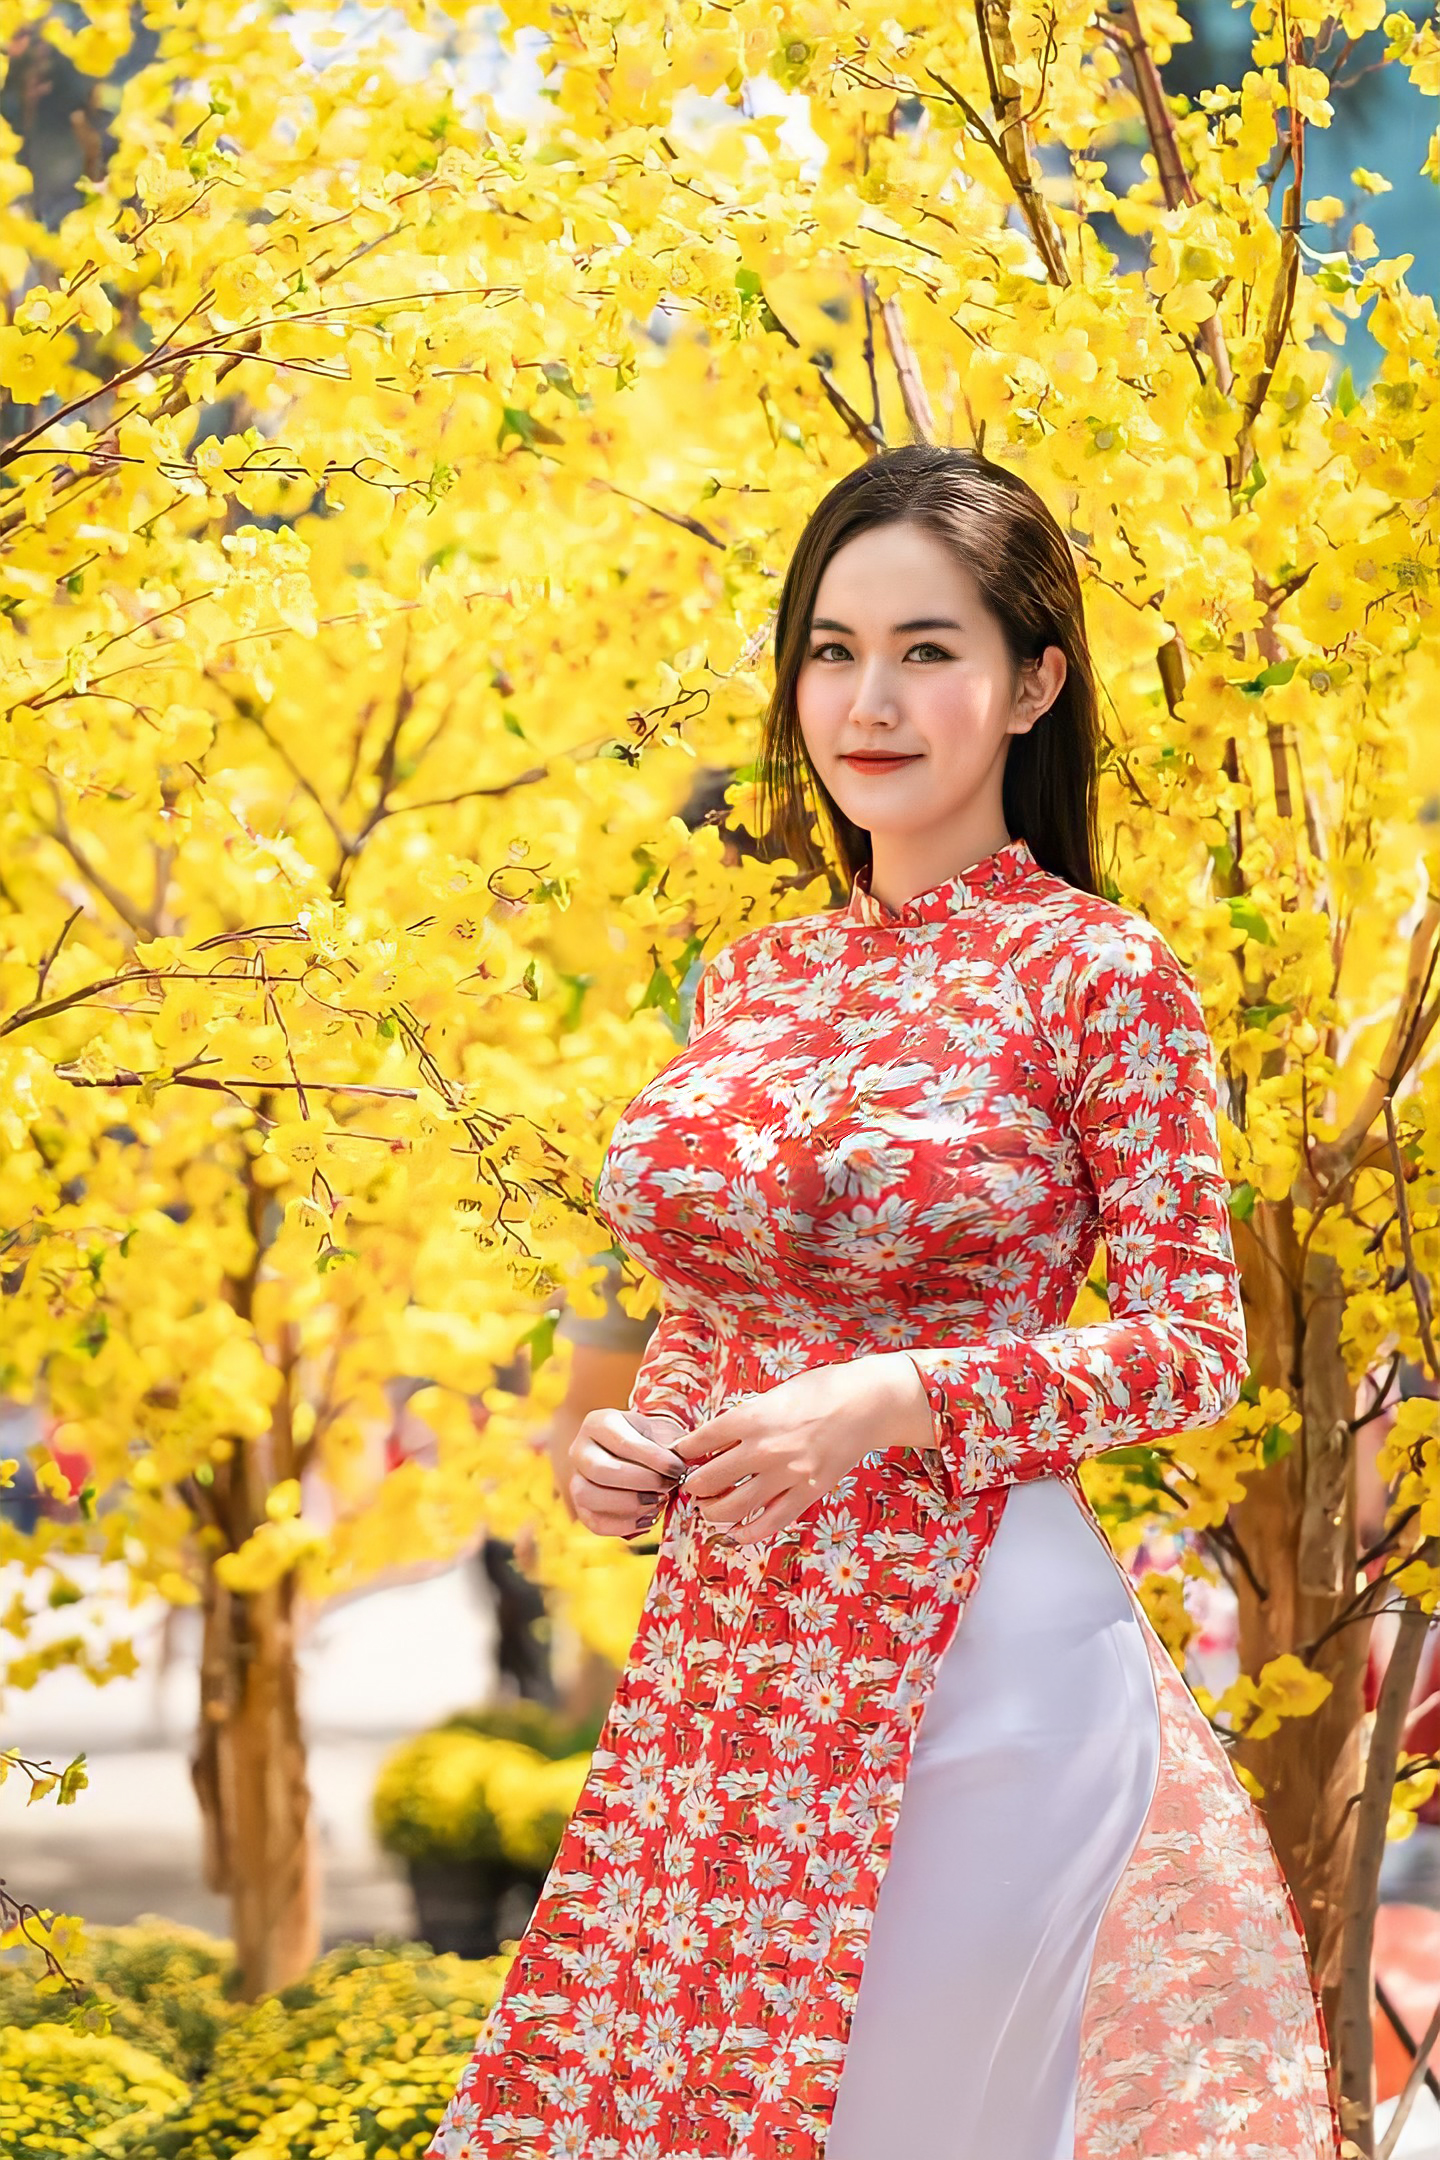
girl, plant, photograph, People in nature, smile, botany, yellow, dress, branch, sleeve, tree, happy, One piece garment, waist, street fashion, leisure, grass, black hair, day dress, deciduous, beauty, fashion design, long hair, formal wear, event, natural landscape, spring, peach, magenta, fun, portrait photography, gown, blossom, autumn, fashion model, photo shoot, tradition, kimono